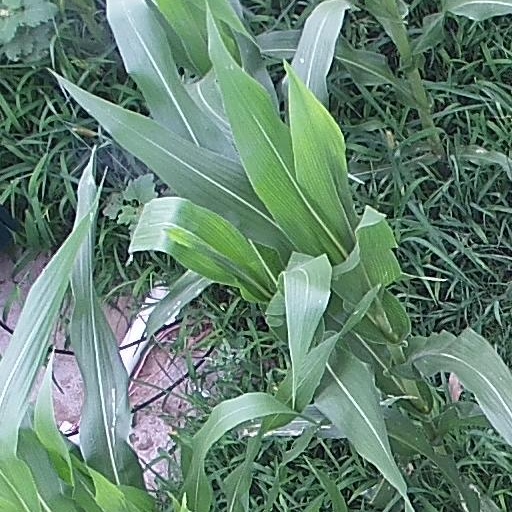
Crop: maize; corn